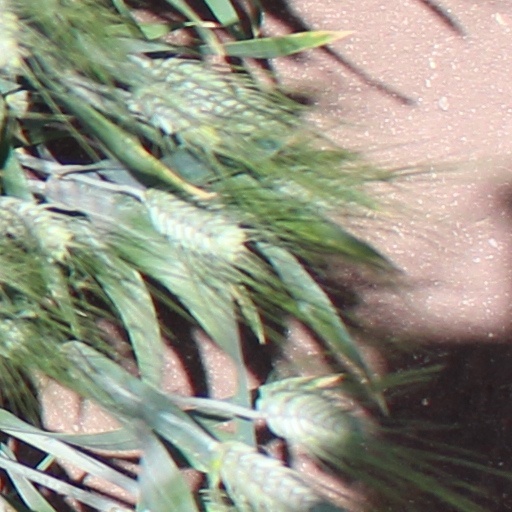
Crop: wheat